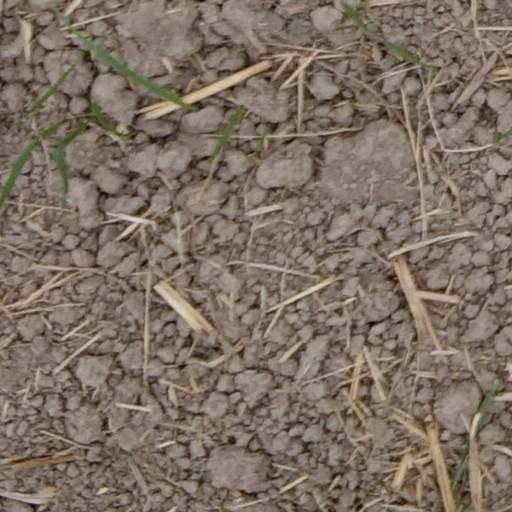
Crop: wheat